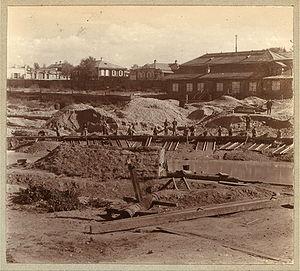
Beriozovski est une ville de l'oblast de Sverdlovsk, en Russie. Sa population s'élevait à 54 378 habitants en 2013.